Camilla Weitzel

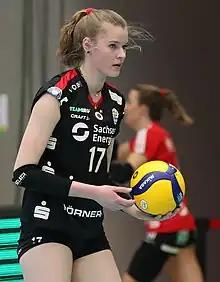

Camilla Weitzel (born 11 June 2000 Hamburg) is a German volleyball player. She plays as a middle blocker for the Germany women's national volleyball team.